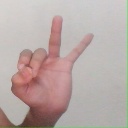
अक्षर: ण